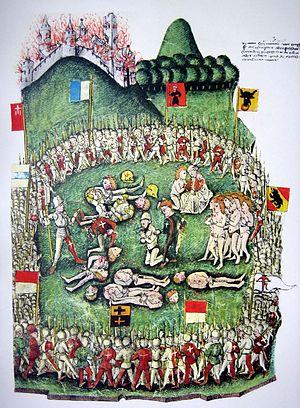
Cette page concerne l'année 1444 du calendrier julien.
Dans l'ancienne Confédération suisse, une chronique illustrée est un manuscrit écrit entre le XVᵉ et le XVIᵉ siècle sur papier ou parchemin et richement illustré.